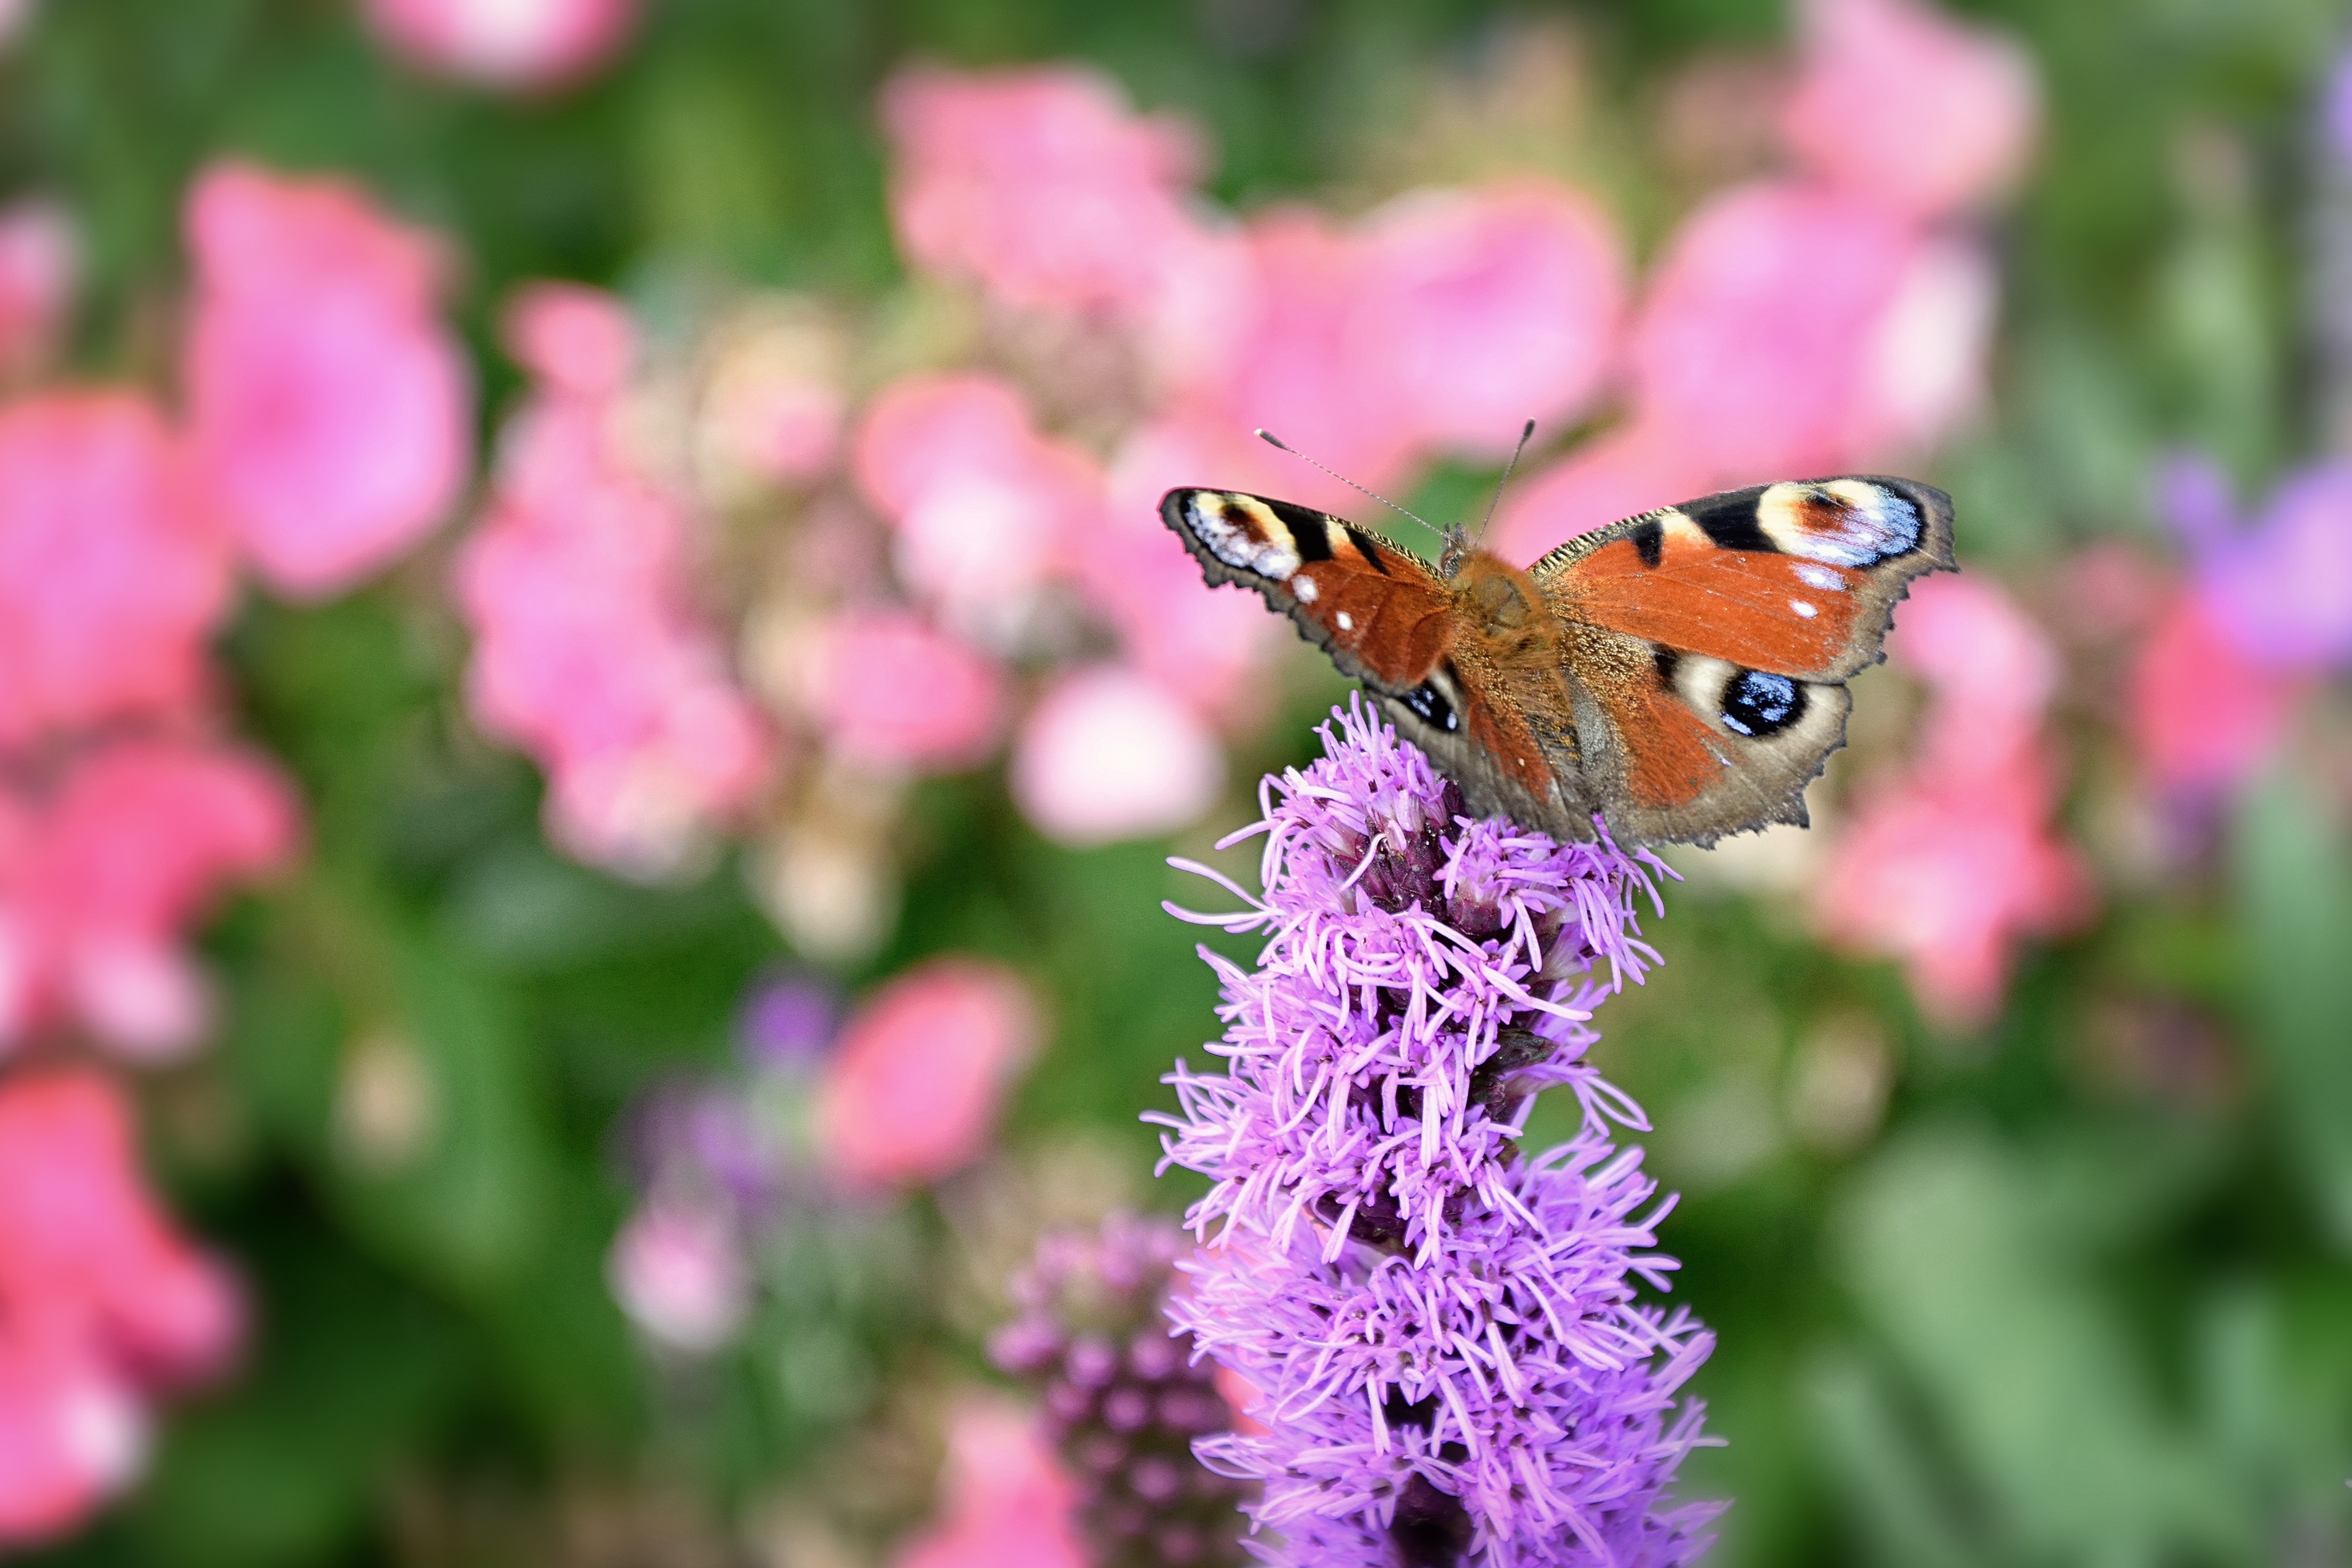
nature, grass, plant, meadow, flower, summer, insect, botany, butterfly, garden, flora, fauna, invertebrate, wildflower, background, wallpaper, nectar, macro photography, butterfly peacock, pollinator, european peacock, annual plant, moths and butterflies